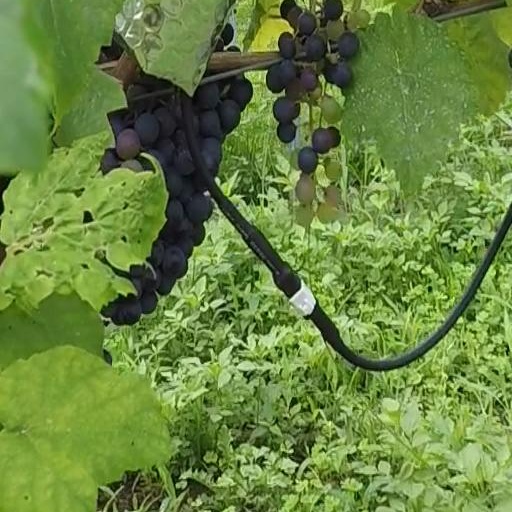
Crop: grape